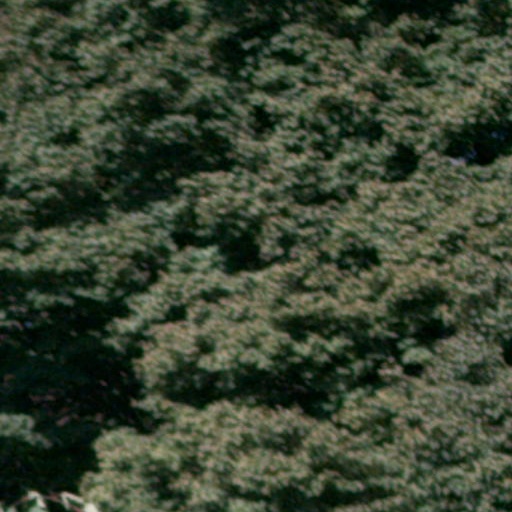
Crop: cassava